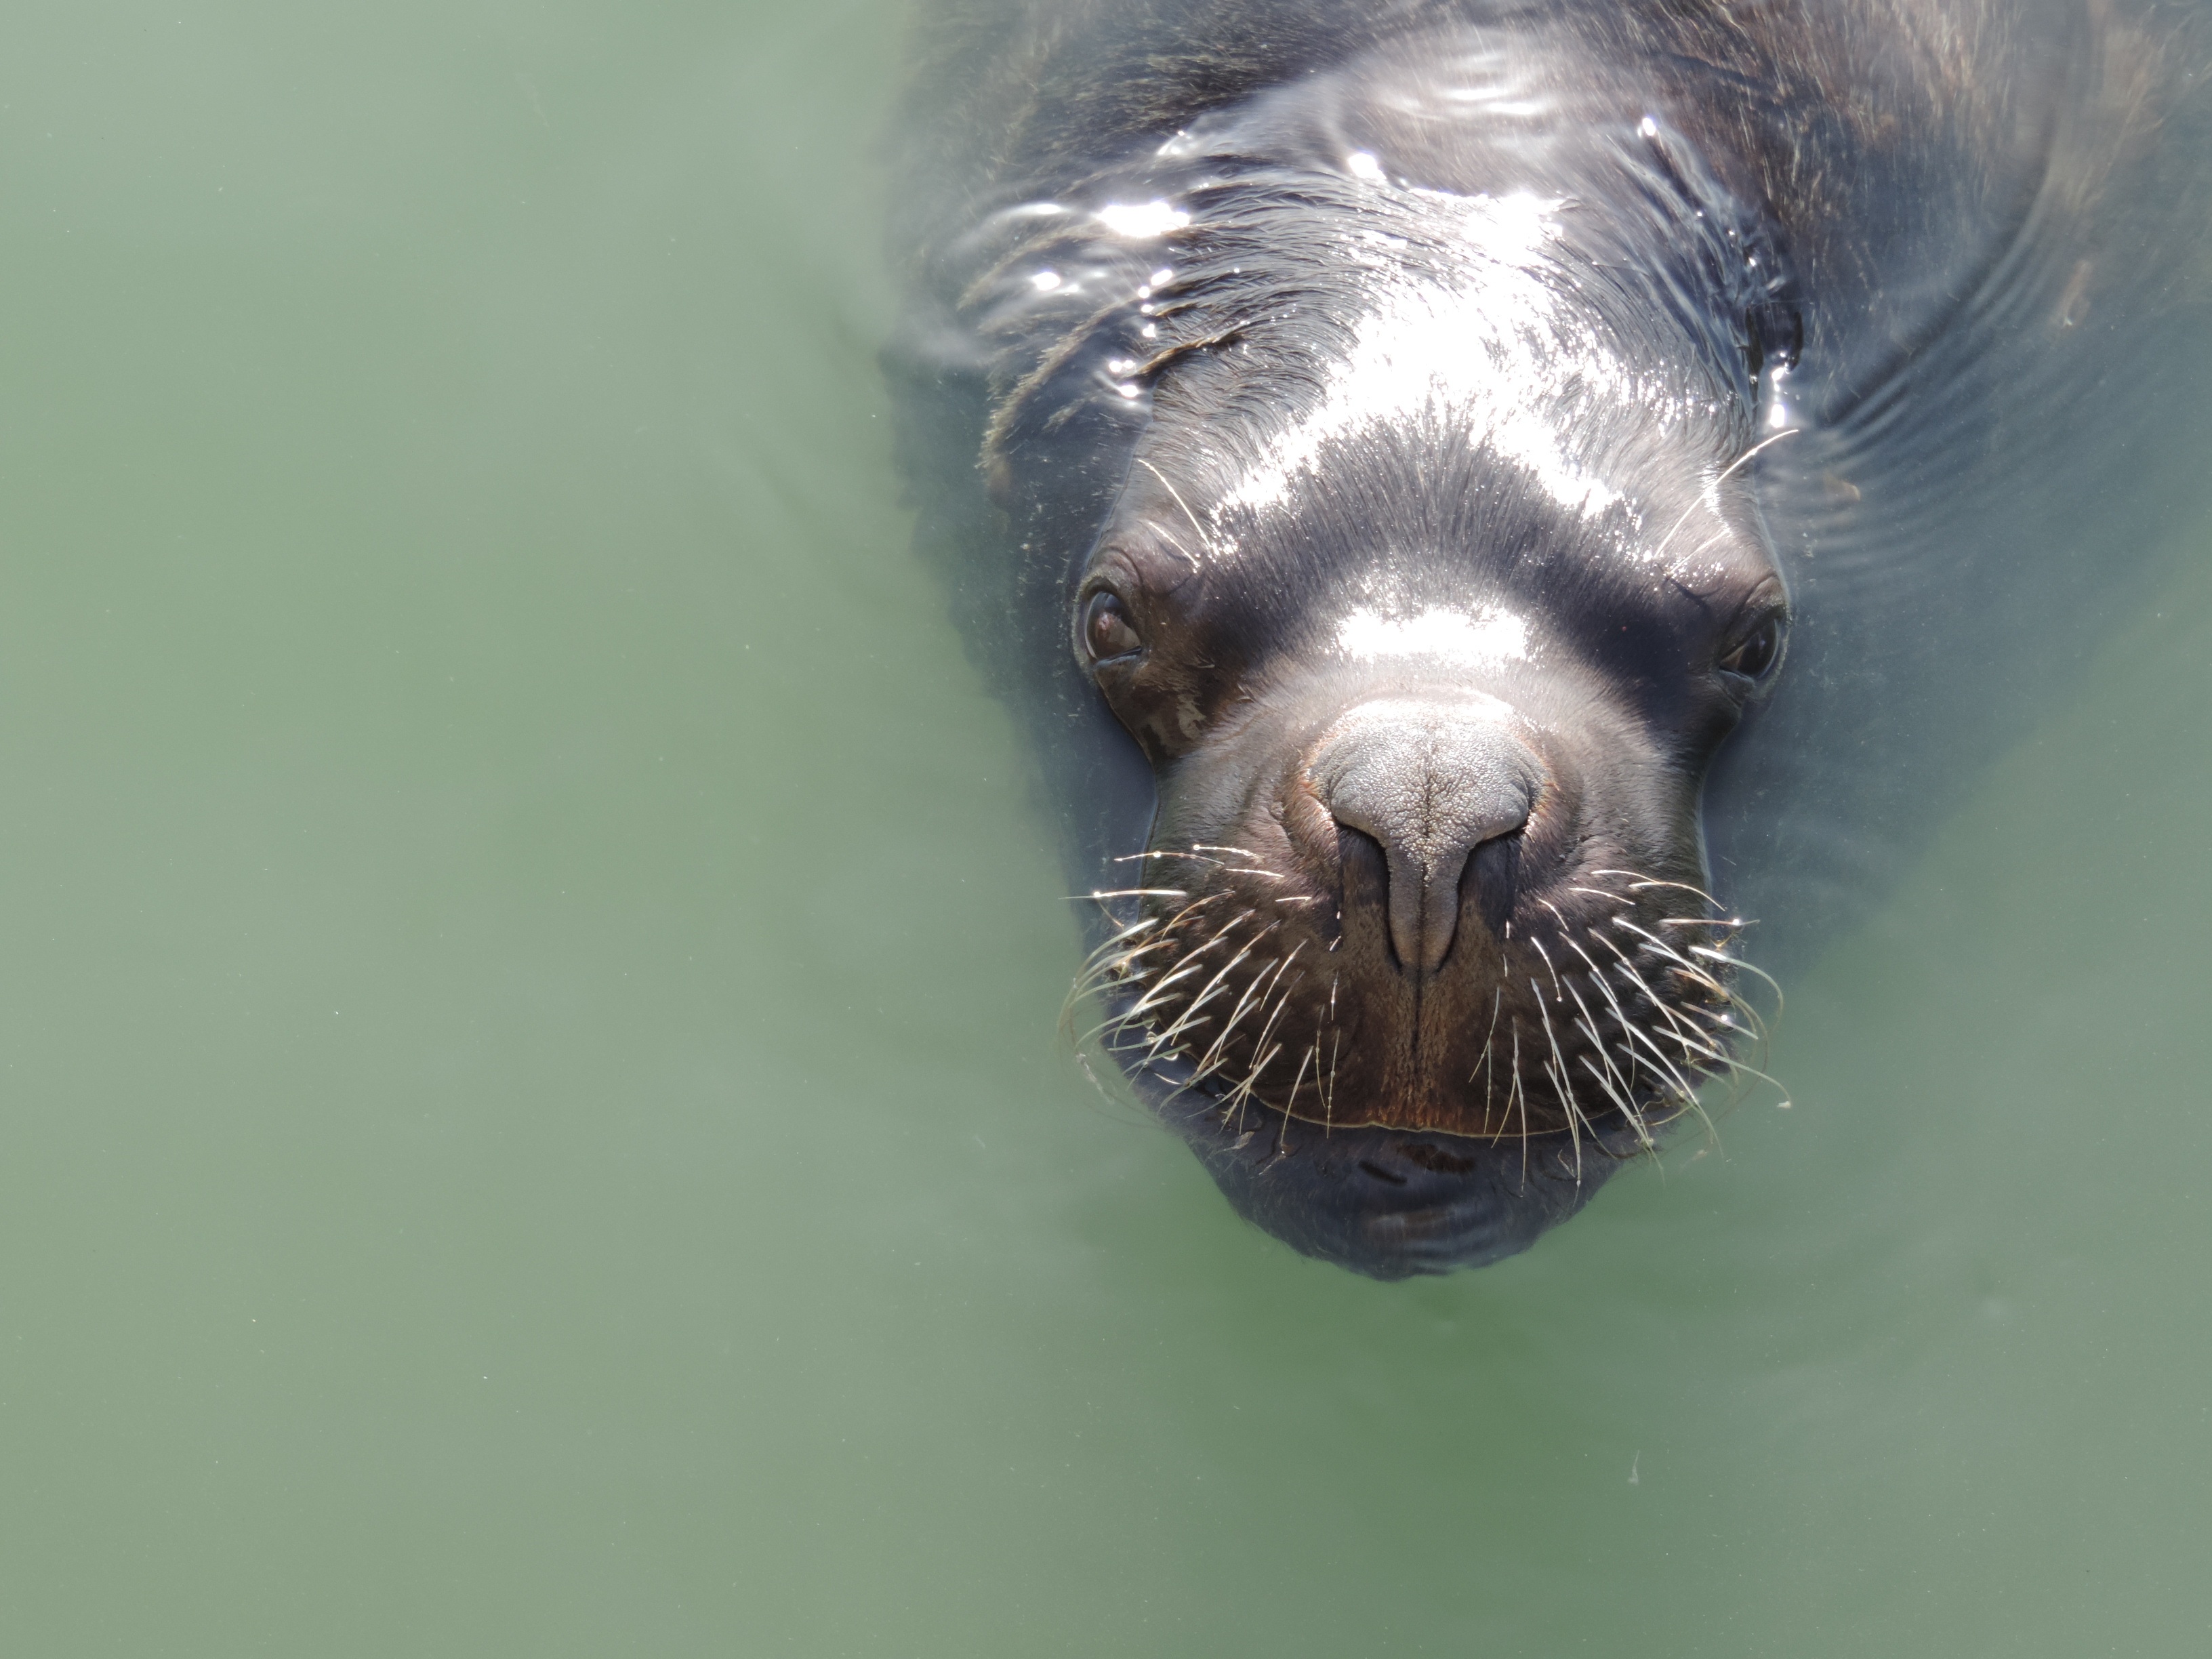
mammal, fauna, whiskers, snout, seals, vertebrate, otter, harbor seal, sea otter, marine mammal, mustelidae